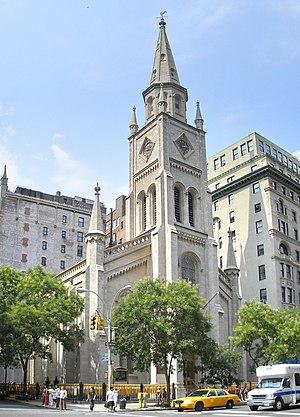
L’église collégiale Marble de New York, est un édifice religieux chrétien de New York aux États-Unis, appartenant au culte réformé presbytérien.